Kuala Lumpur Middle Ring Road 2

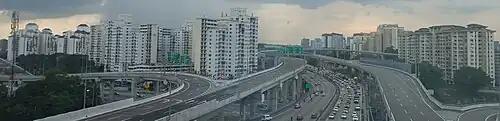
MRR2 Sri Petaling interchange with Sungai Besi Expressway, KESAS and Kuala Lumpur–Seremban Expressway including SUKE elevated on top.

The zeroth kilometre of the Kuala Lumpur Middle Ring Road 2 is located at Sri Damansara Interchange. At the first kilometre, it is connected to the Federal Route 54, Damansara–Puchong Expressway and DUKE Extension Expressway (SDL). The Kepong Flyover diverts the MRR2 from the Federal Route 54.